Orchestra Invisibile

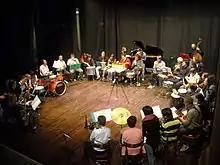
Orchestra Invisibile live in Tortona

The Orchestra Invisibile (Invisible Orchestra) is an Italian band formed in 2005 in Cascina Rossago (PV, Italy), the first Italian farm community designed to meet the needs and unfold possibilities of young adults with autism.